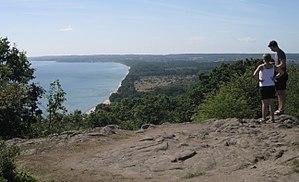
Le parc national de Stenshuvud est un parc national situé en Scanie, au sud de la Suède.